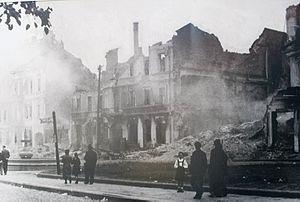
Le soulèvement du ghetto de Białystok est une révolte s'étant produite dans le ghetto de Białystok dans la nuit du 15 au 16 août 1943. Il a été mené par l'Organisation Militaire Anti-Fasciste.
Białystok est une ville polonaise de la voïvodie de Podlachie, située près de la frontière russe. Rattachée au royaume de Prusse en 1795, elle passe sous contrôle russe en 1807. Allemande en 1915, biélorusse en 1918, elle fait partie de la Pologne de 1920 à 1939. Envahie par l'Allemagne nazie en 1940, elle est cédée à l'Union soviétique à la suite du Pacte germano-soviétique. Le 27 juin 1941, cinq jours après le début de l'opération Barbarossa, elle tombe aux mains de l'Allemagne nazie qui immédiatement met en place la procédure de liquidation de la population juive.